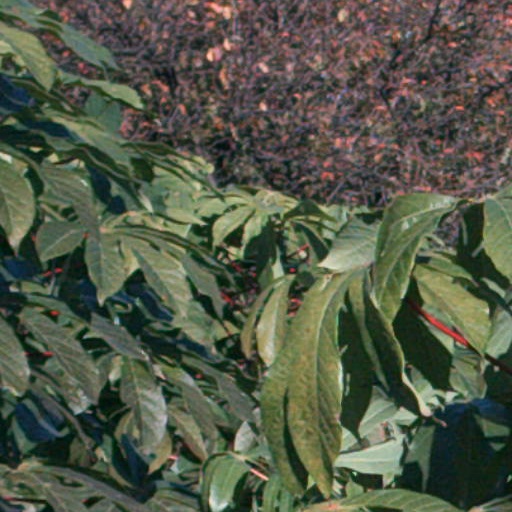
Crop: cassava